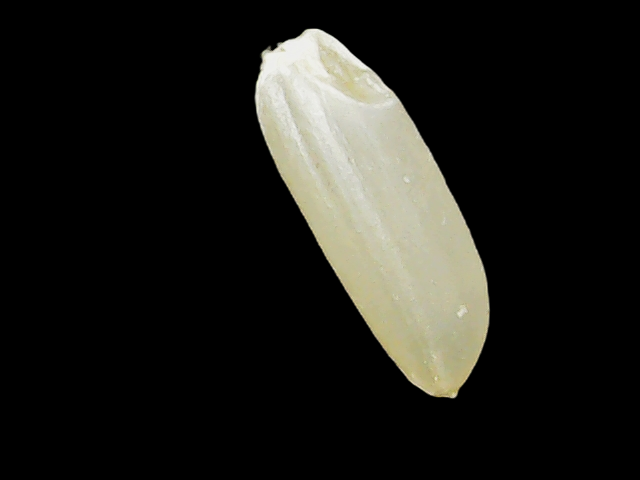
Rice variety: Binadhan12